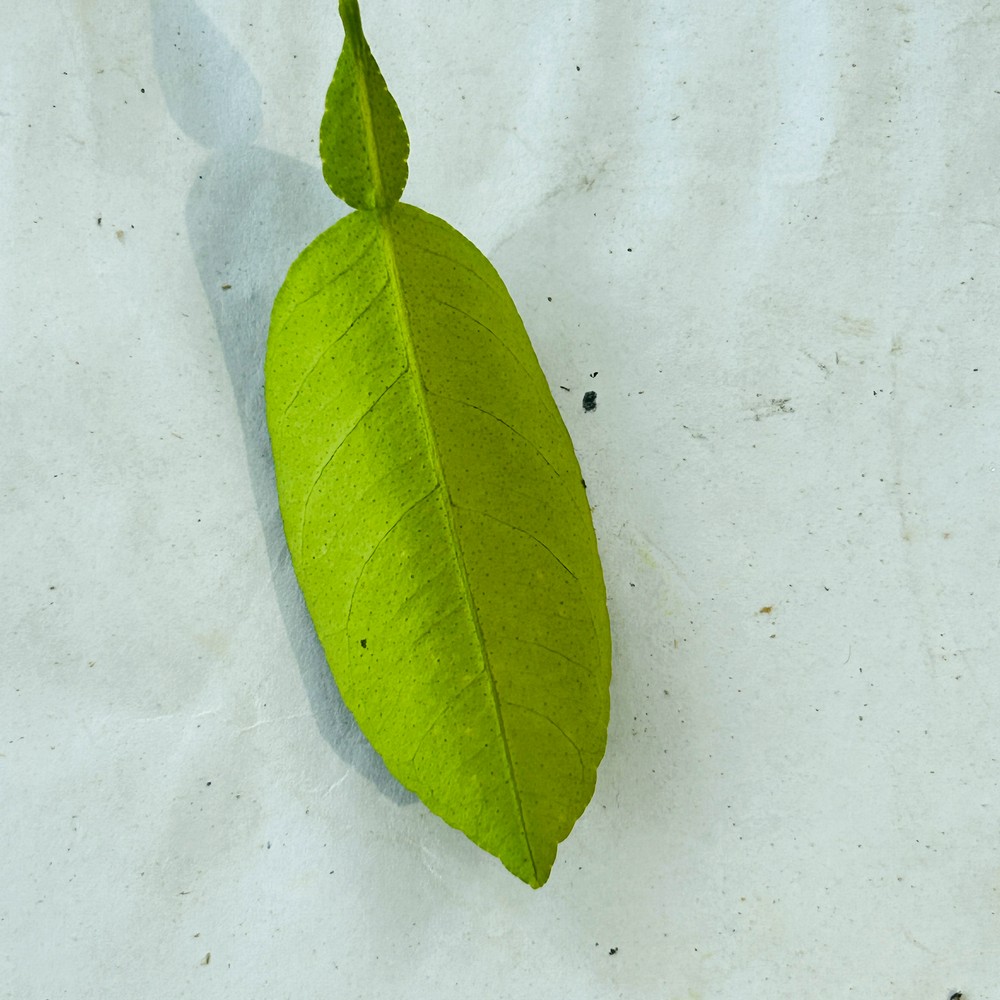
Label: Healthy Leaf